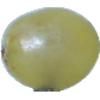
Label: Grape White 1